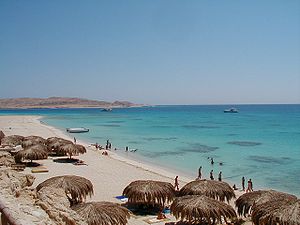
Hurghada / Noter
Strand i Hurghada
Hurghada er en by i det østlige Egypten, med et indbyggertal på mere end 250.000. Byen, der ligger ved kysten til det Røde Hav, er et af Egyptens mest populære turistmål, med over en million besøgende om året.